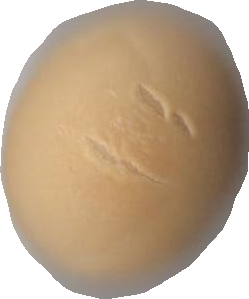
Variety: Grobogan